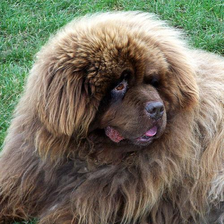
Species: dog
Breed: newfoundland